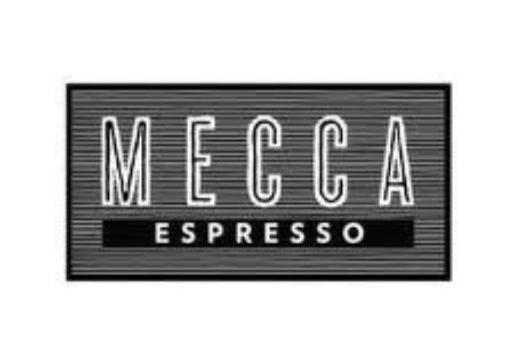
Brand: mecca espresso
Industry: Others